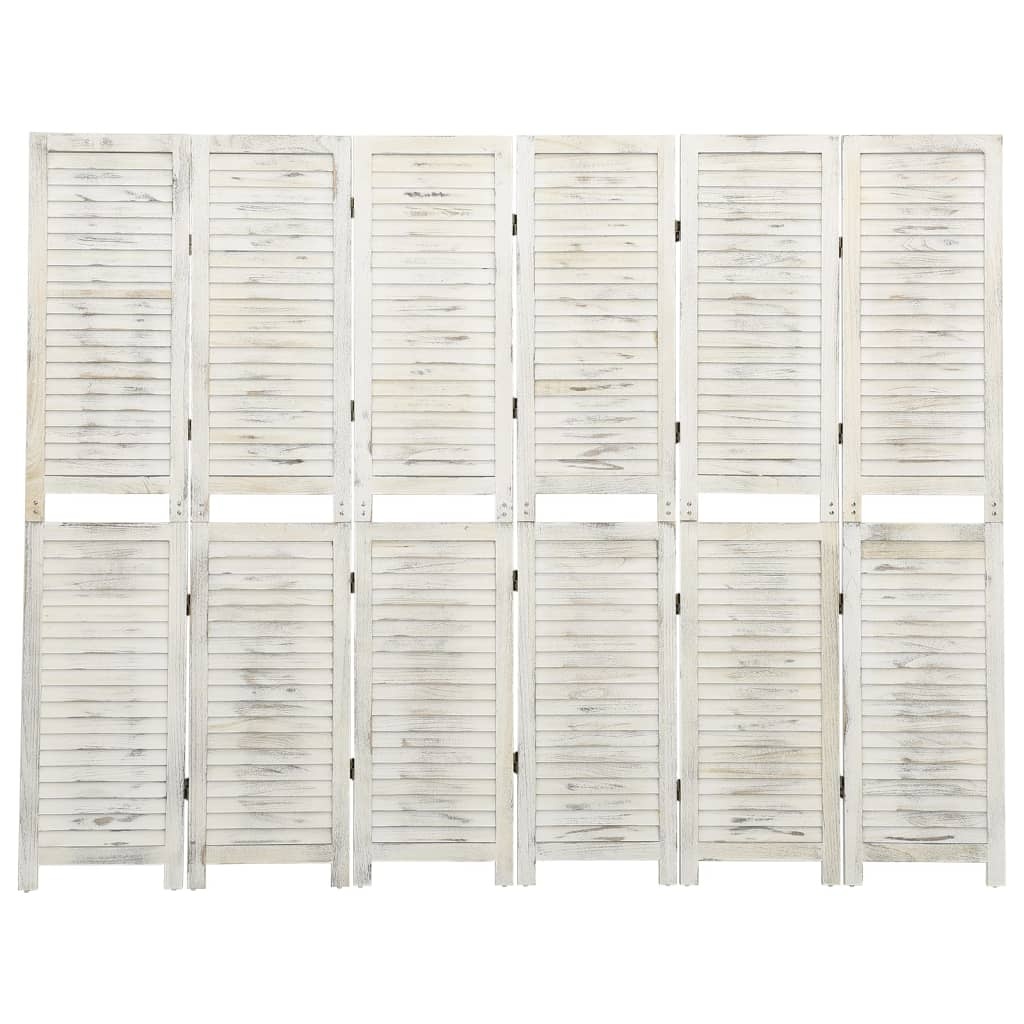
Divisorio 6 Pannelli Bianco Antico 215x166 cm in Legno Massello
Una soluzione raffinata e bella per dividere la vostra stanza con questo elegante divisorio in legno! Questo divisorio a 6 pannelli autoportante ed elegante può essere utilizzato come decorazione o come separatore. Questo paravento è perfetto da collocare in camera da letto per creare una zona spogliatoio separata e privata o per delimitare una parte della stanza. Inoltre, il divisorio della camera è dotato di una solida struttura in legno di paulownia ed è progettato con aperture che permettono alla luce di entrare e all'aria di circolare. Può anche essere facilmente ripiegato per risparmiare spazio quando non viene utilizzato. Colore: Bianco antico Materiali: Legno massello di paulownia, legno compensato Dimensioni: 215 x 166 cm (L x A) Spessore pannello: 1,7 cm Assemblaggio richiesto: Sì
Brand: Blurighe Store
Category: Furniture > Room Dividers